Redwoods Forest, Whakarewarewa

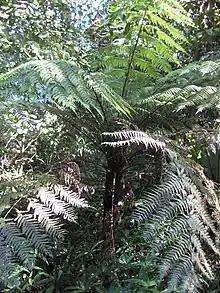
A specimen of rough tree fern, a major understory plant in the park

In addition to redwoods, the forest contains a number of other exotic species introduced during the original forestry experiments. The most successful of these is radiata pine, which makes up the majority of the greater Whakarewarewa State Forest. The undergrowth consists of a number of fern species, including the silver tree fern; the rough tree fern, which is the most common arboreal fern in the grove; the palm-leaf fern, which is the most common creeping fern; the black tree fern, which grows to be the largest local arboreal fern at 20 meters of maximum height; and a variety of spleenwort species. Other native plants include "Pittosporum", "Coprosma", native "Fuchsia", and mānuka. A number of exotic low-growing plants also exist within the park, including foxglove, blackberry, scotch broom and "Buddleia".